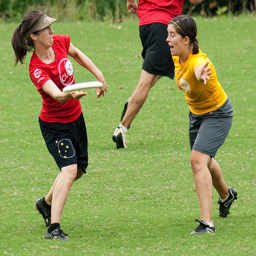
Some people playing with a disc in a big field,
a number of people in a field playing frisbee
Girls with different colored shirts on, one trying to block frisbee throw
A woman in a yellow shirt tries to intercept a frisbee thrown by a woman in a red shirt.
a couple of people that are standing in a field